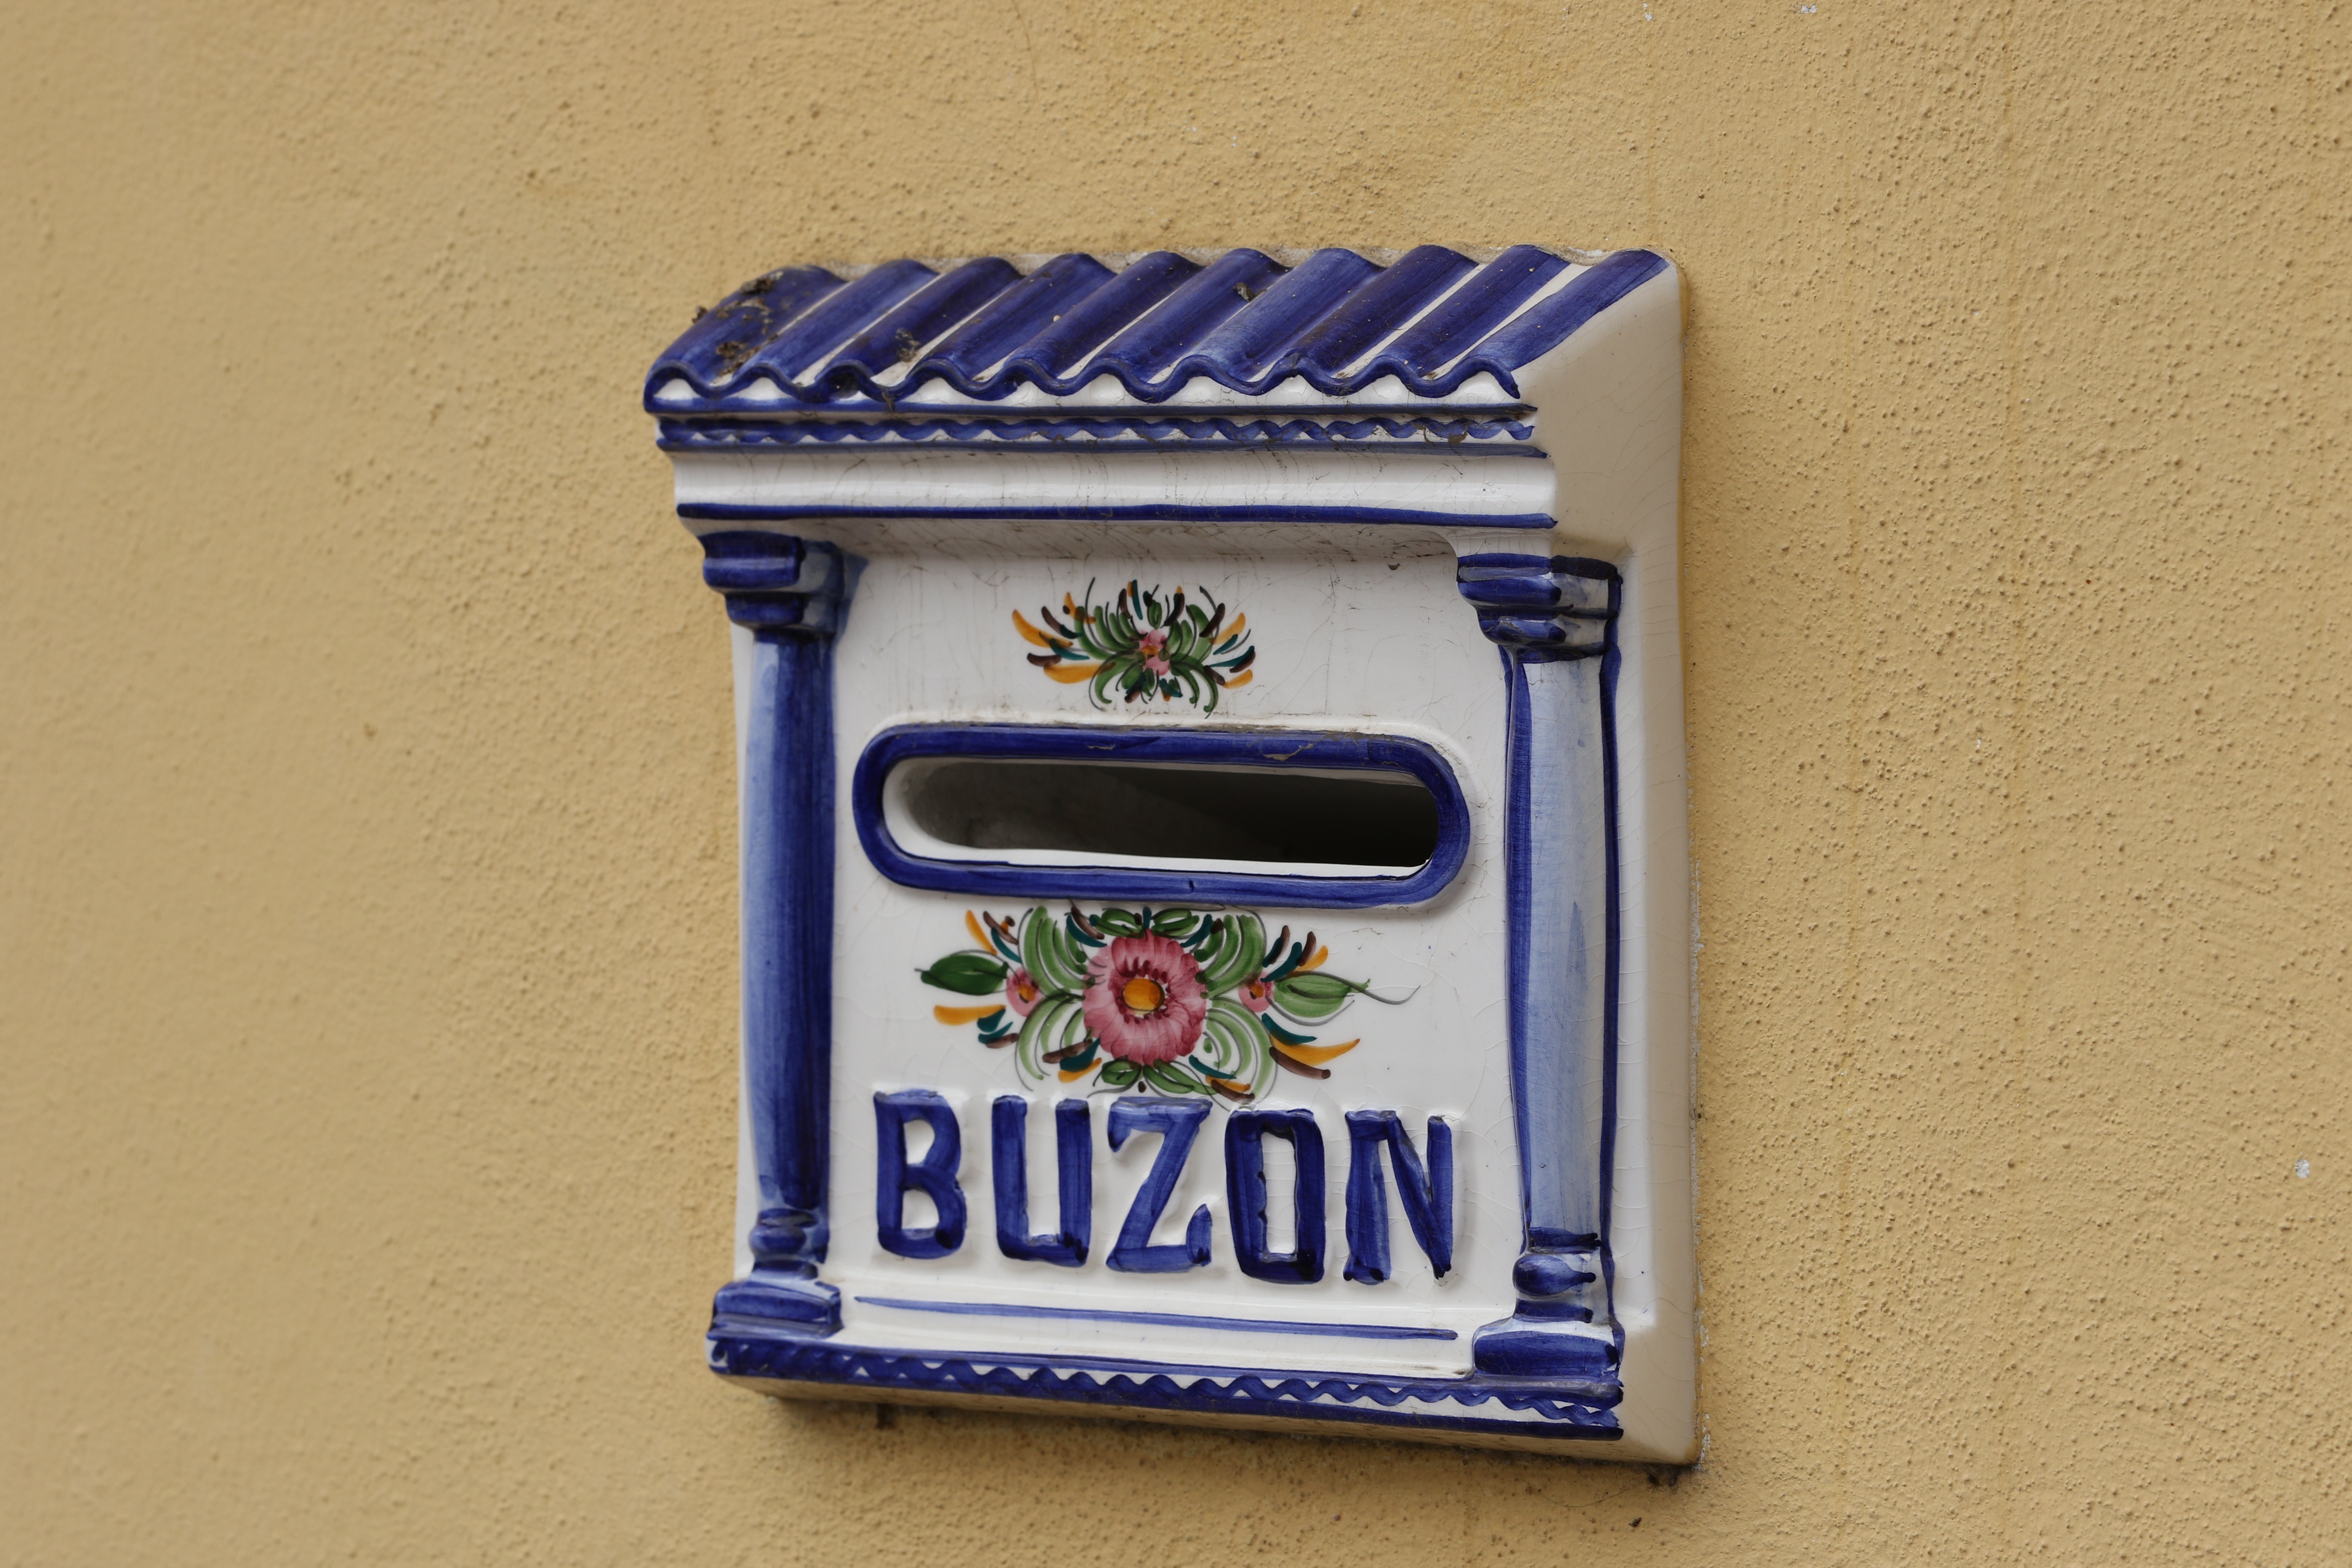
wall, letter, gadget, mailbox, spain, email, tenerife, superstructure, ceramics, regional, canary islands, vehicle registration plate